The We and the I

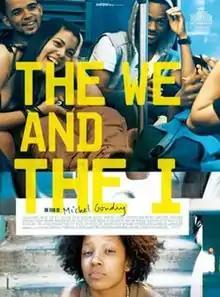
Film poster

The We and the I is a 2012 American comedy-drama film co-written and directed by Michel Gondry. The film is about teenagers who ride the same bus route on their last day of high school. It was shot in The South Bronx, New York City, New York.